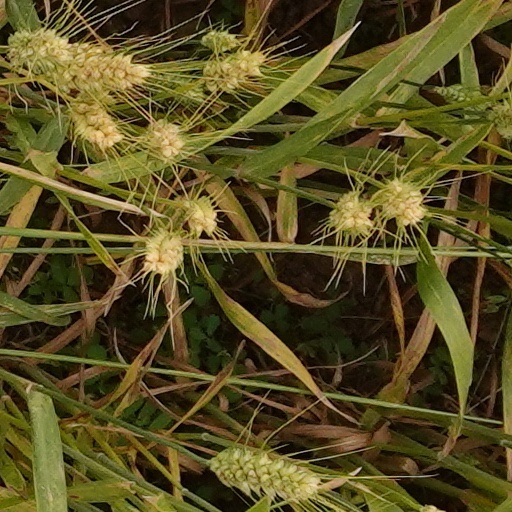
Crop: wheat